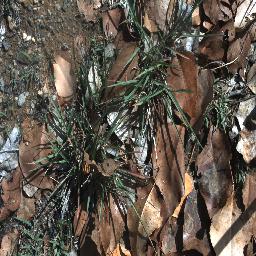
Label: negative